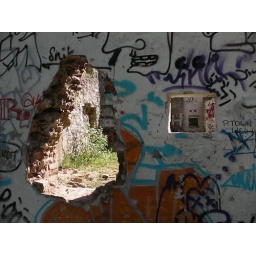
Derelict house near Lavernock beach